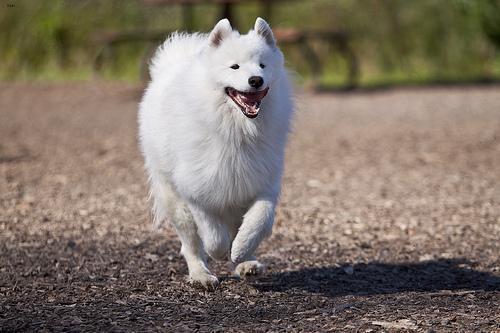
samoyed